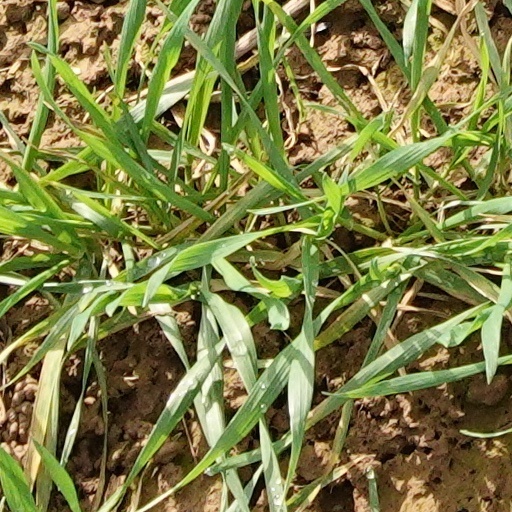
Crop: wheat